Cristian Hidalgo

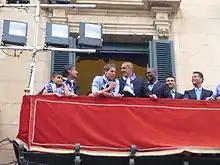
Cristian (middle) celebrates La Liga promotion with Hércules

Cristian Hidalgo González (born 21 September 1983), known simply as Cristian, is a Spanish former professional footballer who played for Andorran club FC Ordino as a winger.